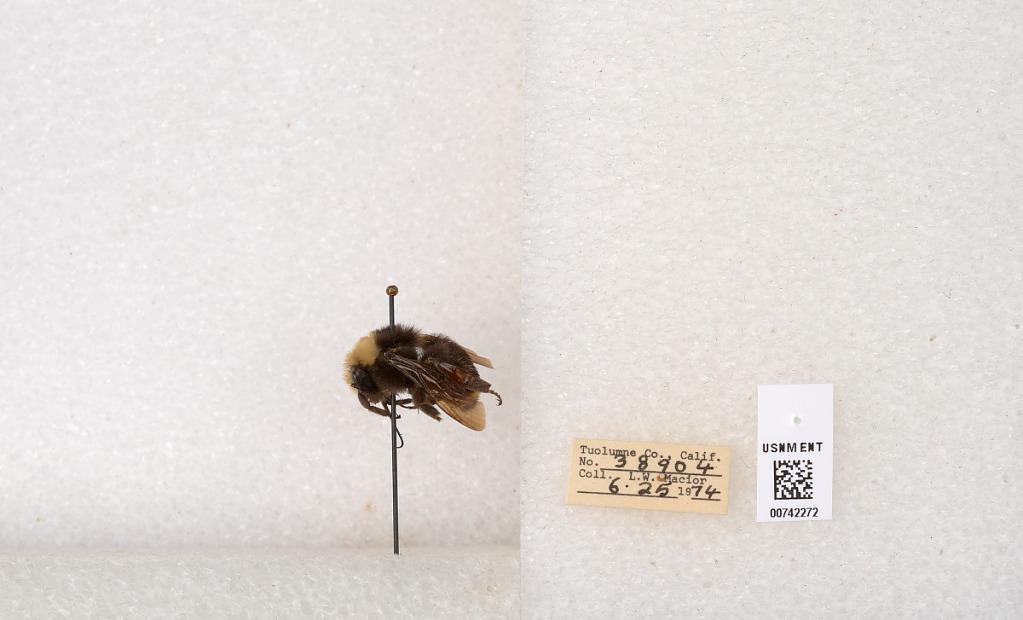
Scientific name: Bombus (Pyrobombus) vosnesenskii Radoszkowski
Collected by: L. Macior
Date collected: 1974-6-25
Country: United States
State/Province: California
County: Tuolumne
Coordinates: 38.0276, -119.955